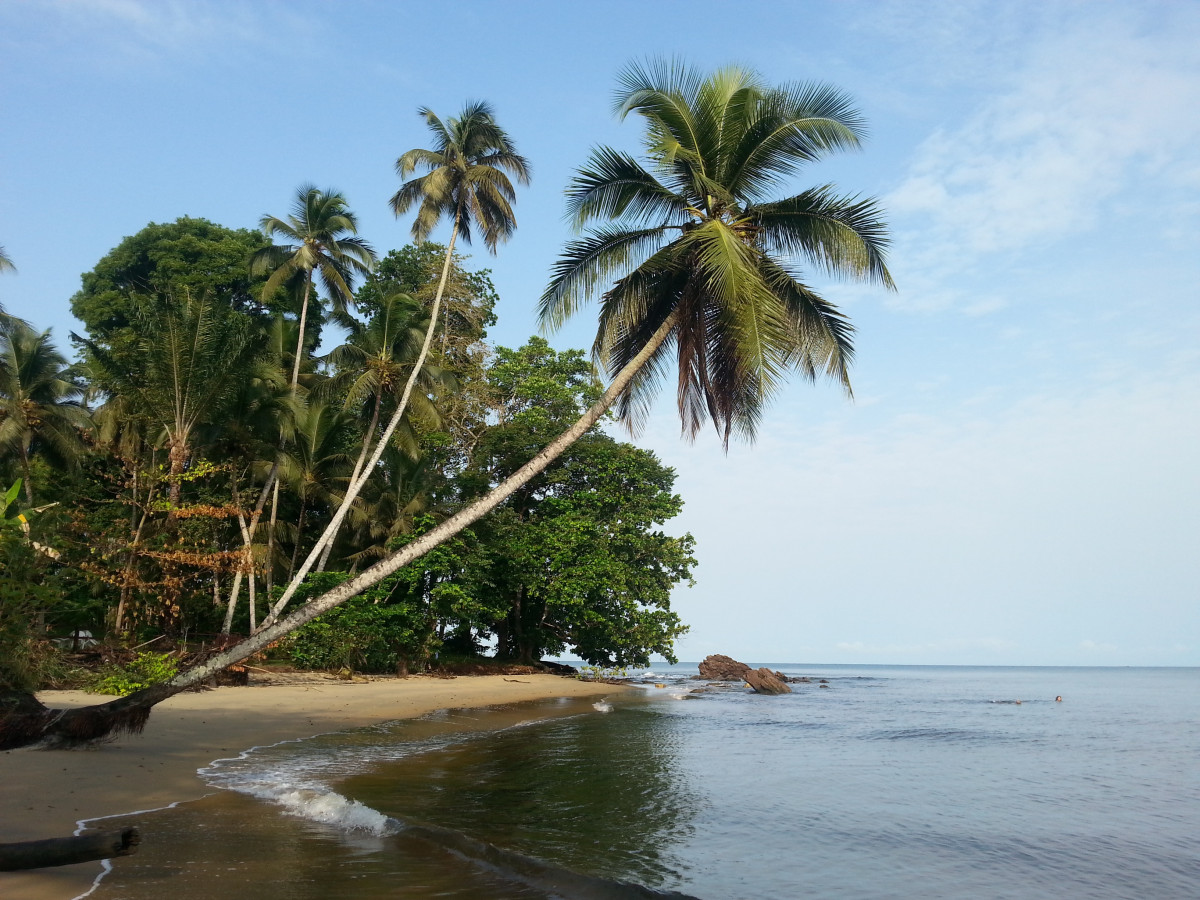
Tags: sea, coast, tree, ocean, shore, vacation, lagoon, bay, island, body of water, caribbean, tropics, cape, woody plant, arecales